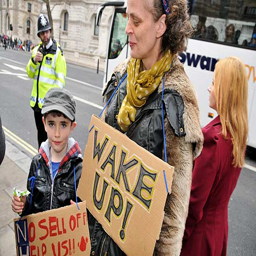
save organisation : photos outside government agency